Orell Füssli

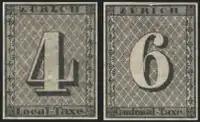
"Zürich 4 and 6" (4 and 6 Rappen), Switzerland's first post stamps printed in 1843

On 1 March 1843, the canton of Zürich released the Zürich 4 and 6 printed by Orell Füssli, the first postage stamps in Switzerland, and the second series worldwide, following the Penny Black issued in the UK in 1840.